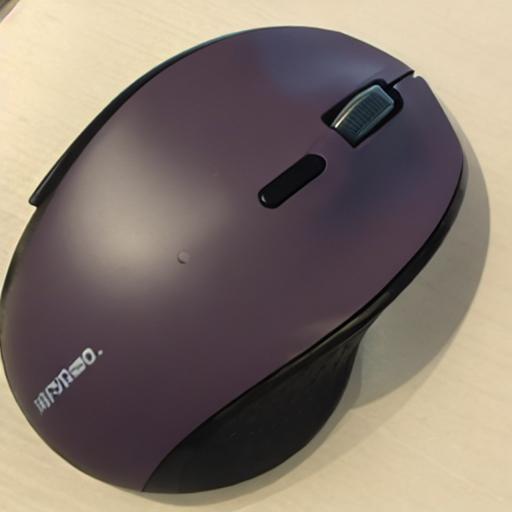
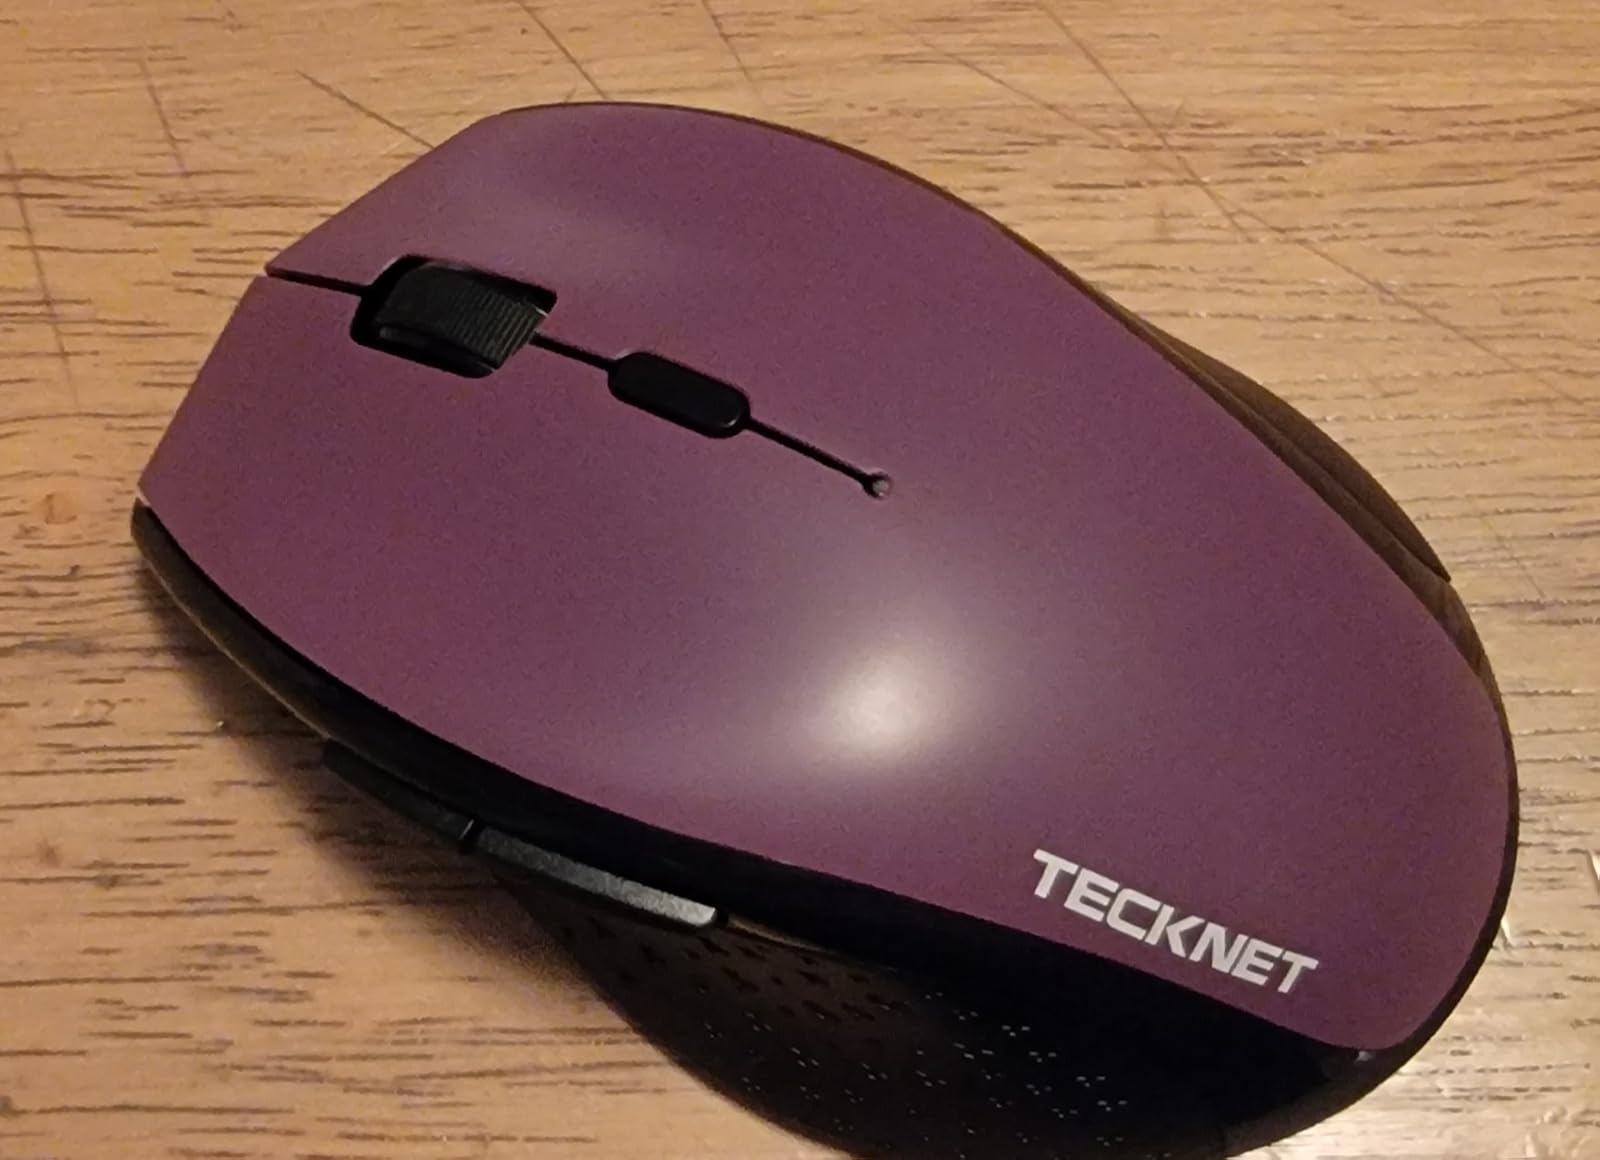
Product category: mouse
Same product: no